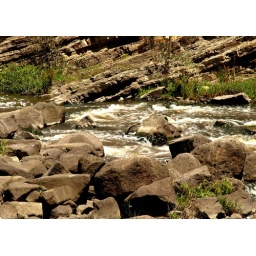
rock strewn river bed below Dights Falls